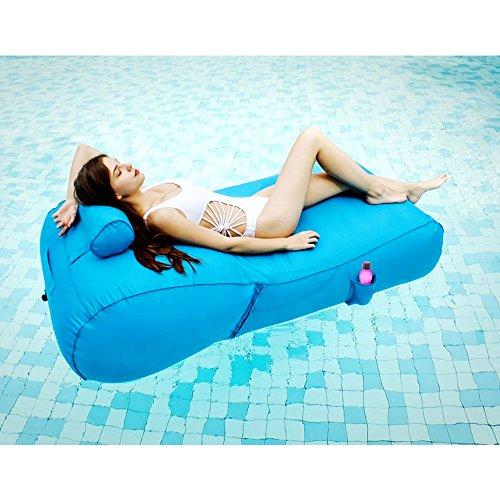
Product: Ove Decors Inflatable Pool Float Lounger, Blue
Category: Toys & Games | Sports & Outdoor Play | Pools & Water Toys | Pool Rafts & Inflatable Ride-ons
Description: Includes mildew, chlorine, and fading-resistant blue washable fabric, removable cover and manual pump.
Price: $62.69
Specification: ProductDimensions:31x71x19inches|ItemWeight:15pounds|ShippingWeight:16pounds(Viewshippingratesandpolicies)|Manufacturer:OveDecors|ASIN:B06X9GNW35|Itemmodelnumber:AQUABLUE